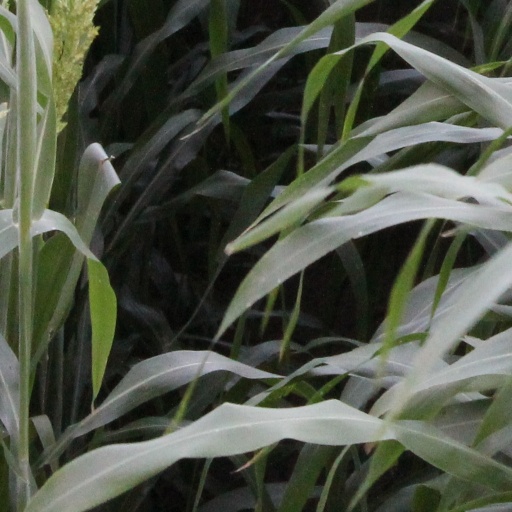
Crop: sorghum